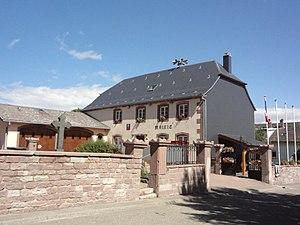
Henridorff (Moselle) mairie
Henridorff est une commune française située dans le département de la Moselle, en région Grand Est.